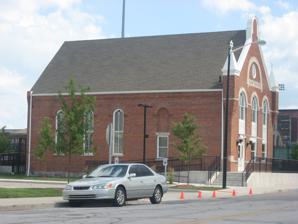
Building: Ballpark Synagogue
Country: United States of America
Year built: 1901
Historic former synagogue, now retail outlet, in South Bend, Indiana, US For similarly named synagogues, see B'nai Israel . Ballpark Synagogue The former synagogue in 2013 Religion Affiliation Judaism: Orthodox (1887–1982) Reconstructionist (1982–1990) Ecclesiastical or organisational status Synagogue (1887–1990) Retail outlet (since 2012) Ownership South Bend Cubs Status Closed (as a synagogue) ; Restored and repurposed Location Location 420 South William Street, South Bend , Indiana Country United States Location in Indiana Geographic coordinates 41°40′17″N 86°15′21″W / 41.67139°N 86.25583°W / 41.67139; -86.25583 Architecture Architect(s) Freyermuth & Maurer Type Synagogue architecture Style Romanesque Revival Date established 1887 (as a congregation) Completed 1901 Sons of Israel Synagogue U.S. National Register of Historic Places NRHP reference No. 13000427 Added to NRHP June 25, 2013 The Ballpark Synagogue , officially B'nai Israel Synagogue ( transliterated from Hebrew as "Sons of Israel"), is an historic former Jewish synagogue , located in South Bend , Indiana , in the United States. The oldest synagogue in South Bend, it is also thought to be "America's only ballpark synagogue." In 2012 the unused synagogue was renovated and reopened as a gift shop for the South Bend Cubs minor league baseball team, whose ballpark abuts the property. The synagogue was listed on the National Register of Historic Places in 2013. History The modest synagogue was built in 1901 by Jewish immigrants from Eastern Europe. The congregation was Orthodox for most of its history; in 1982 it became a Reconstructionist temple and was renamed B'nai Yisrael. After some years of declining attendance in a neighborhood that continued to deteriorate despite renewal efforts, including construction of a minor league ballpark adjacent to the synagogue, the last services were held in the building in 1990. It was then donated to the Indiana Landmarks Foundation. In 2005, the Foundation sold the synagogue to Chris Wood for use as a residence; however the city decided to use the building or the land it stood on as part of its urban renewal efforts and bought the building from Wood in 2007 for $130,000. Plans to use the building as a museum, or to move it to a new location, fell through due to lack of funds, and the building stood neglected and deteriorating for several years. Restoration and refurbishment In 2012 Andrew T. Berlin , new owner of the South Bend Cubs baseball team, purchased the synagogue and funded a $1 million renovation. Berlin paid for restoration, including a refurbishment of the building's handsome brass chandelier, and for new wall paintings combining biblical and baseball themes. A mural of Noah's Ark is captioned "Rain Delay", and a copy of Michelangelo's Creation of Adam from the ceiling of the Sistine Chapel shows God's hand encased in a baseball glove as he hands a baseball to Adam.  The caption reads: "Play Ball." The preserved building stands on the grounds of Four Winds Field at Coveleski Stadium , where it serves as the Cubs' team gift shop. A short film about the restoration of the synagogue won a 2013 Emmy Award . Criticism Robert Nevel, a Chicago -based architect who attended the synagogue as a boy, told The New York Times in 2015 that the reuse of the bimah (the central platform from which the Torah is read) as the location of the cash register felt like "accidental symbolism" and "sardonic commentary" on the antisemitic canard that Jews worship money . He also said that the design of the access ramp had "mucked up" the building's stone base, a distinguishing feature of early Chicago style architecture . Architecture The 1 + 1 ⁄ 2 -story structure was designed in Romanesque Revival style. Finished in orange-brick limestone, it has a gabled roof topped by a large stone arch trimmed in white. Its three tall front windows are arched at the top and square at the bottom; a white metal panel with a design of pressed arches separates the top and bottom of each window. The name of the synagogue is engraved above the center window at the base of another arch-shaped design, with an oculus window at the center. On either corner of the front facade is a square brick tourelle with a corbelled base; each tourelle is topped by a pyramid-shaped metal roof with a Star of David finial . The interior design includes a main sanctuary with a balcony for female worshippers, several smaller rooms, and a basement that previously housed a mikveh . See also Judaism portal Indiana portal History of the Jews in the United States South Bend Cubs References